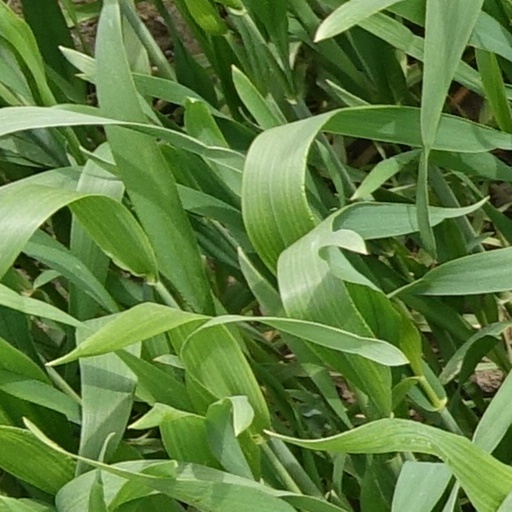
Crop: wheat